Ernst Kohlschütter

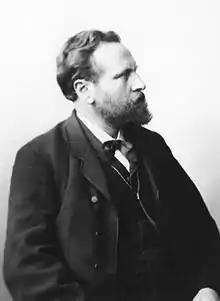
Ernst Kohlschütter (1837–1905)

Ernst Otto Heinrich Kohlschütter (26 December 1837 – 7 September 1905) was a German physician born in Dresden. He was the father of astronomer Arnold Kohlschütter (1883–1969).